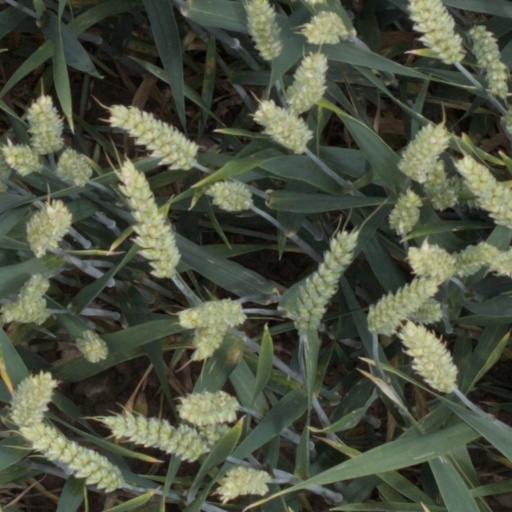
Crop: wheat